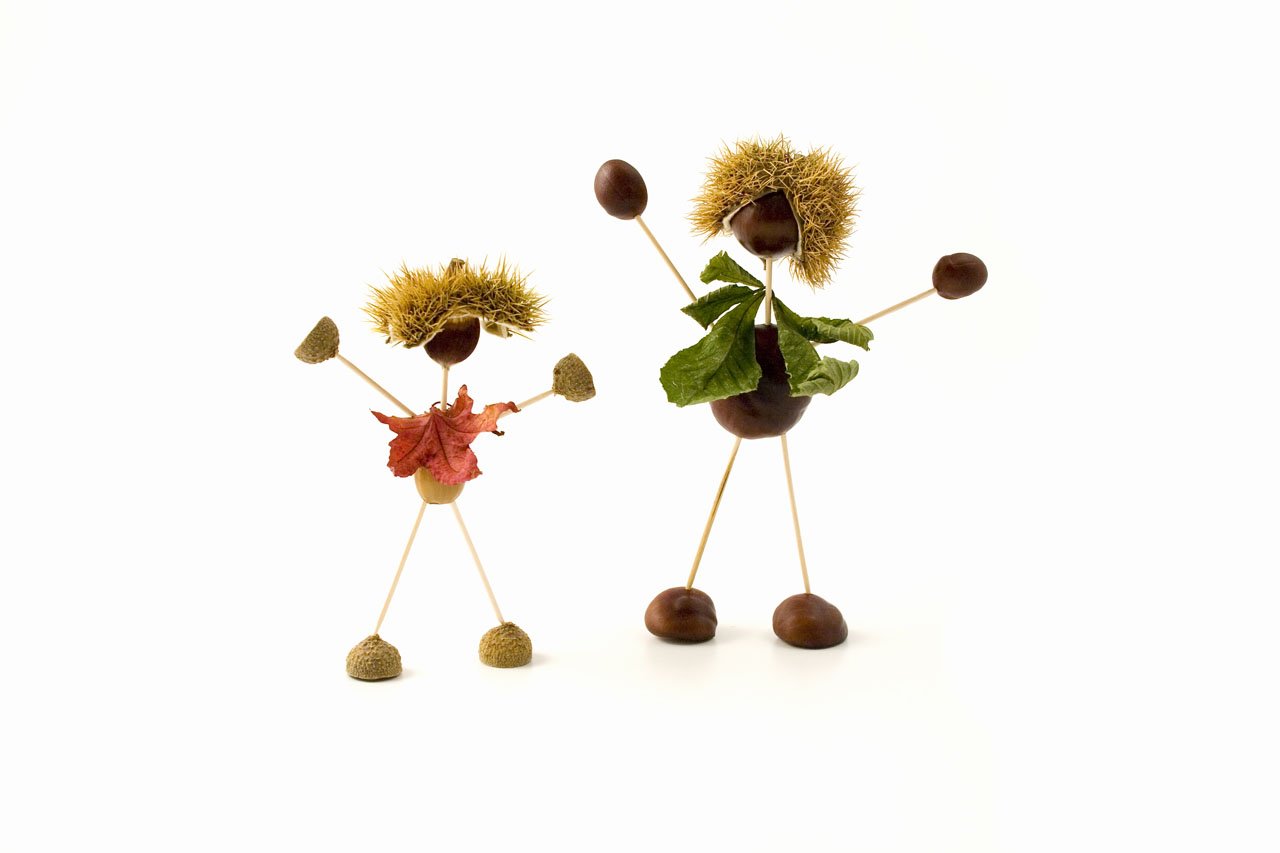
plant, fall, flower, boy, food, produce, autumn, toy, acorn, product, leaves, figure, illustration, boys, figures, acorns, flowering plant, conker, land plant, conkers